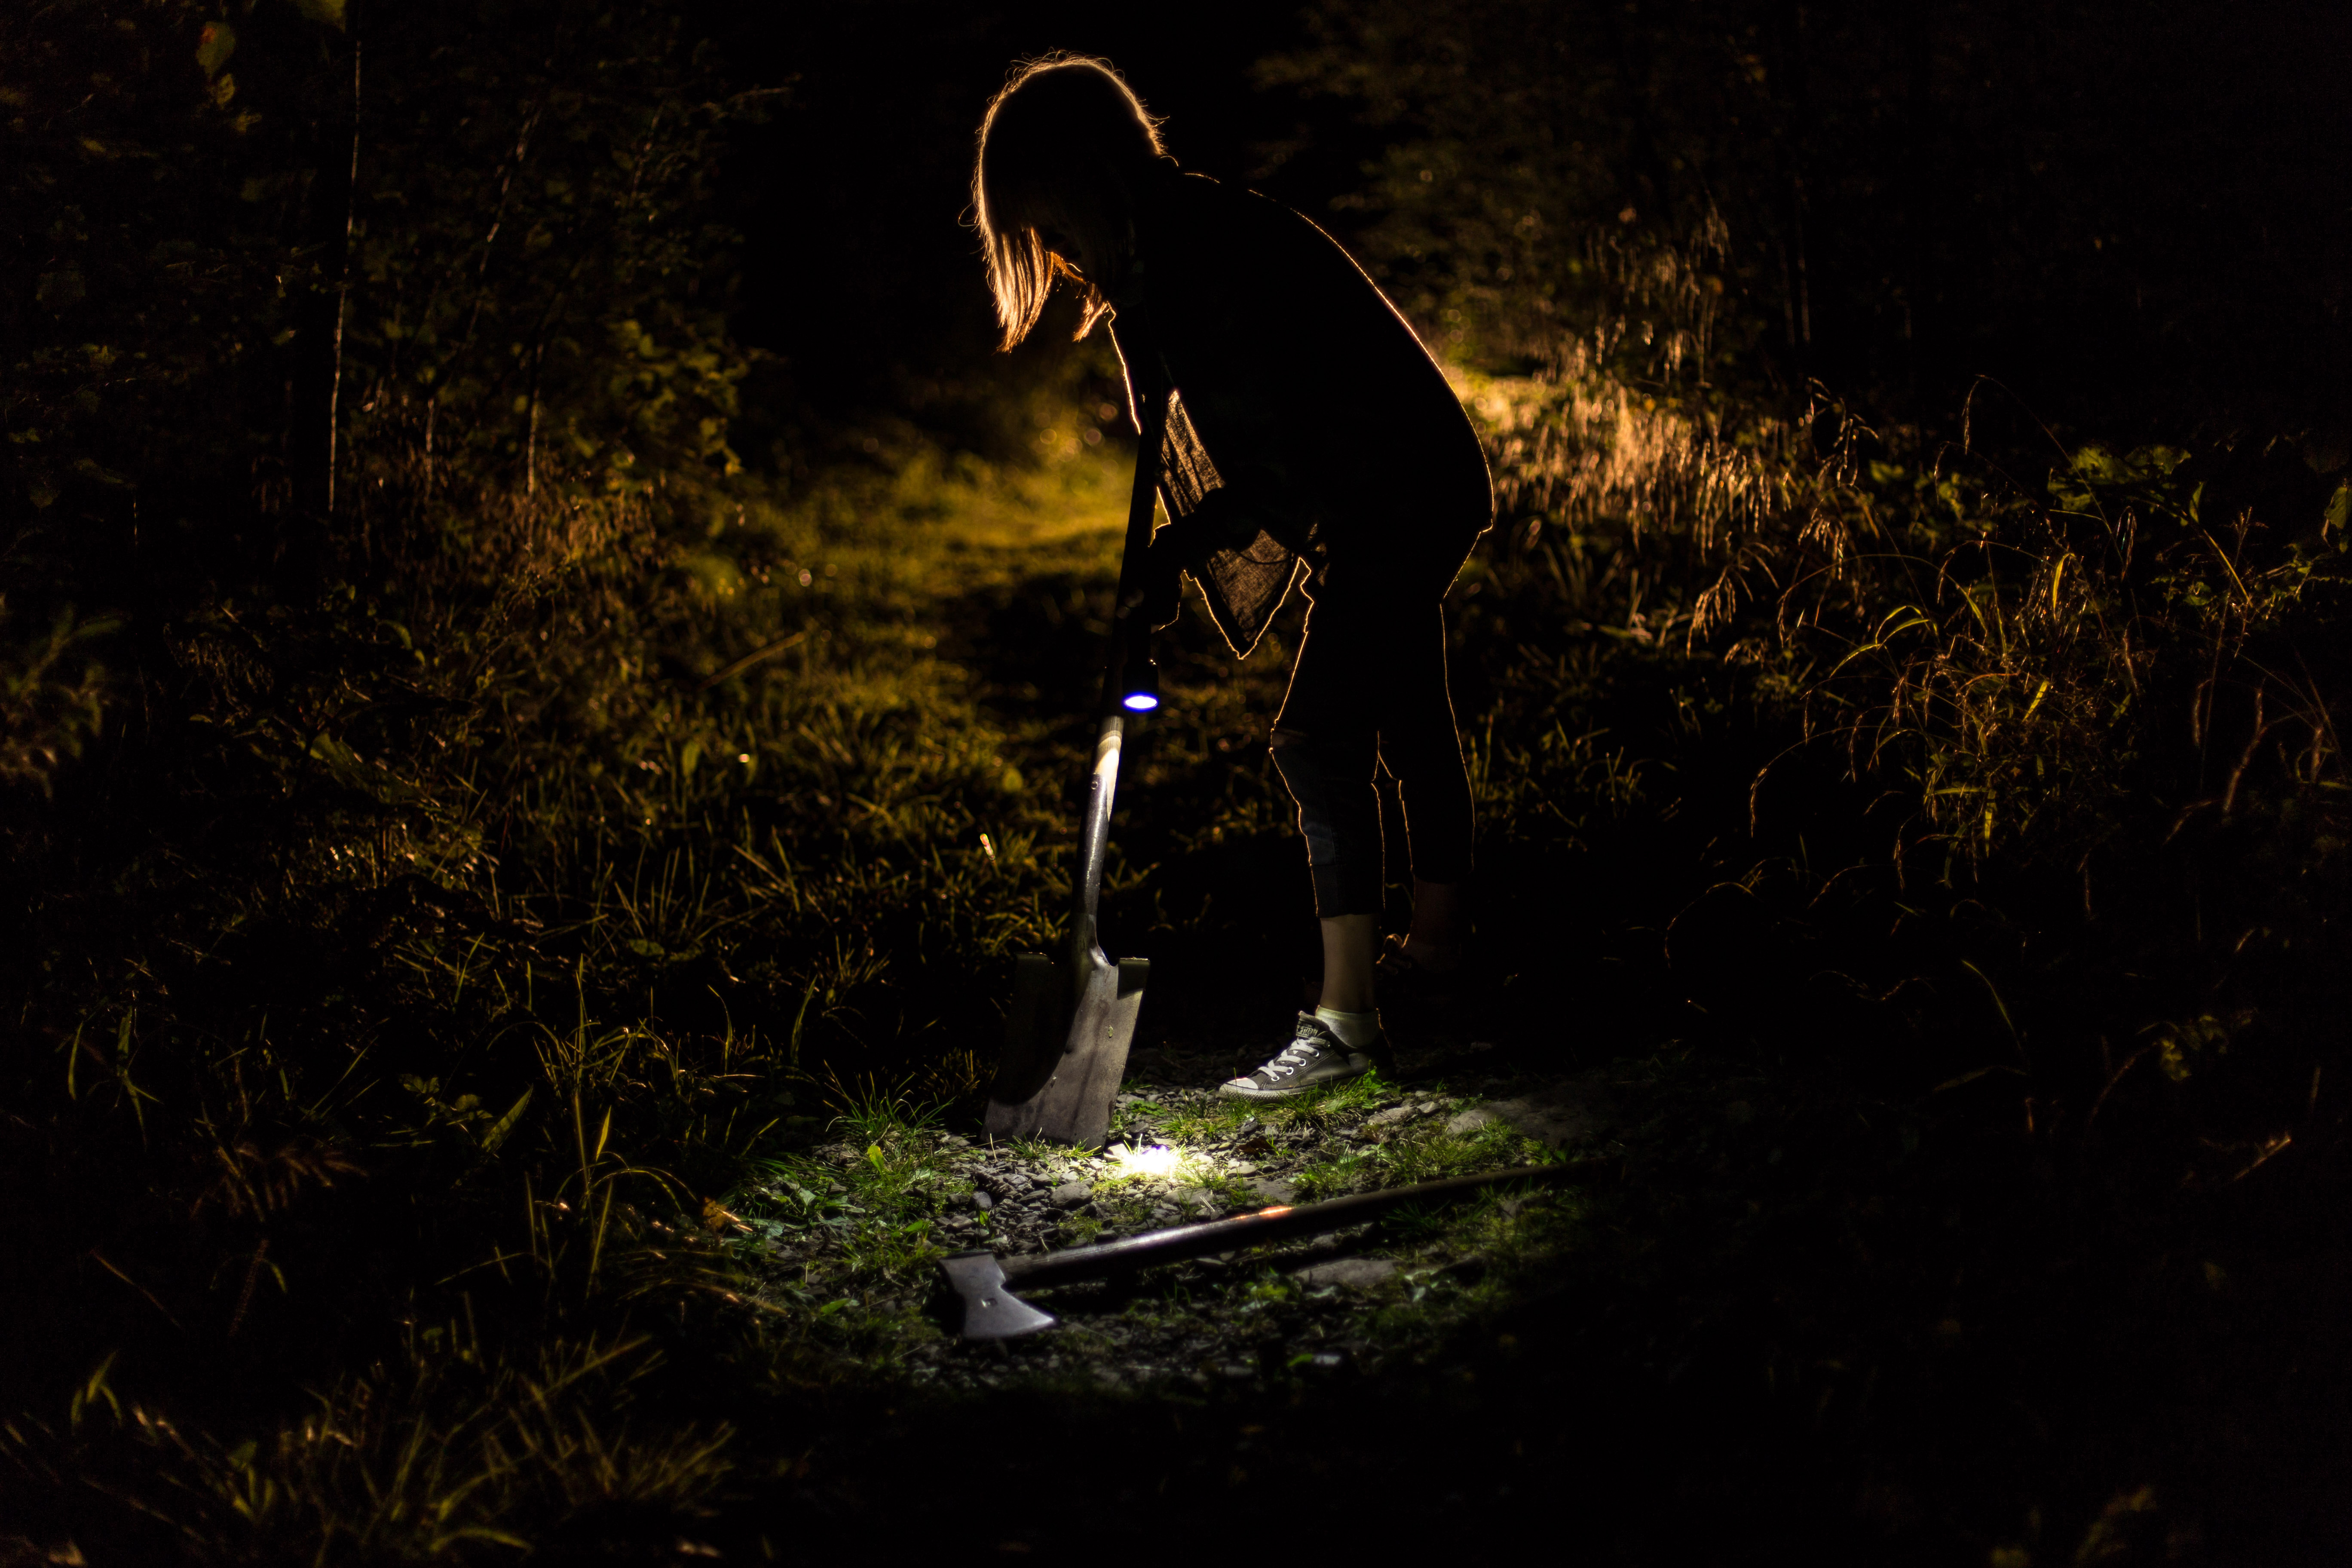
nature, forest, silhouette, light, night, photography, sunlight, dark, canon, darkness, 2016, free, art, 50mm, klntalersee, lizenzfrei, wendelin, jacober, commercial, kommerziell, vergessen, obey, photoshooting, lizenz, royalty, 6d, propoganda, wordpress, konzept, brngger, copyrightfrei, fotografie, portraits, kunst, 5d, lichter, change, michelle, archiv, schatten, dunkel, politik, begraben, silents, stille, hektik, bildserie, vergess, conceptphoto, autolicht, lichtfotografie, nutzbar